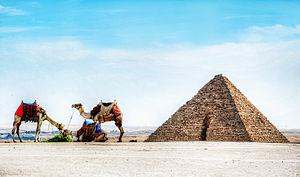
Pyramides de Gizeh Frysk: Piramides fan Gizee Galego: Pirámides de Giza עברית: מתחם הפירמידות בגיזה Fiji Hindi: Pyramids of Giza Hrvatski: Piramide u Gizi Magyar: Gízai piramisok Հայերեն: Գիզայի բուրգեր Bahasa Indonesia: Kompleks piramida Giza Íslenska: Pýramídarnir í Gísa Italiano: La necropoli di Giza 日本語: 三大ピラミッド 한국어: 기자의 피라미드 Kurdî: Pîramîdên Gîzeyê Latina: Pyramides Gizenses Lëtzebuergesch: Pyramide vu Gizeh Lietuvių: Gizos piramidės Latviešu: Gīzas piramīdas Македонски: Пирамиди во Гиза മലയാളം: ഗിസയിലെ പിരമിഡുകൾ Nedersaksies: Piramides van Giza